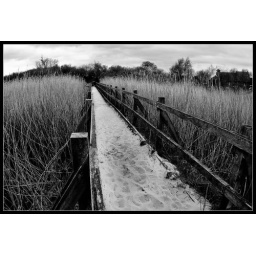
Wooden bridge crossing a reed bed at Studland in Dorset